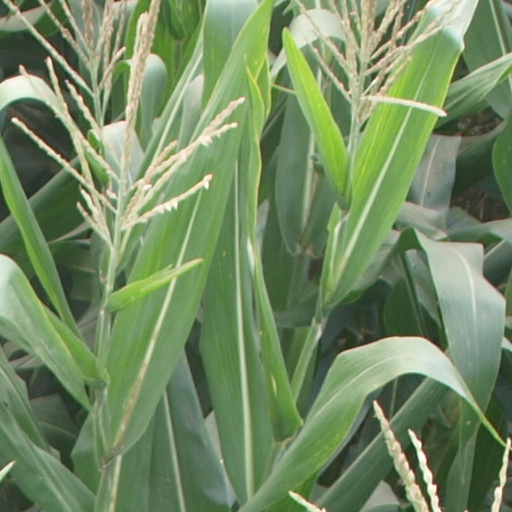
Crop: maize; corn